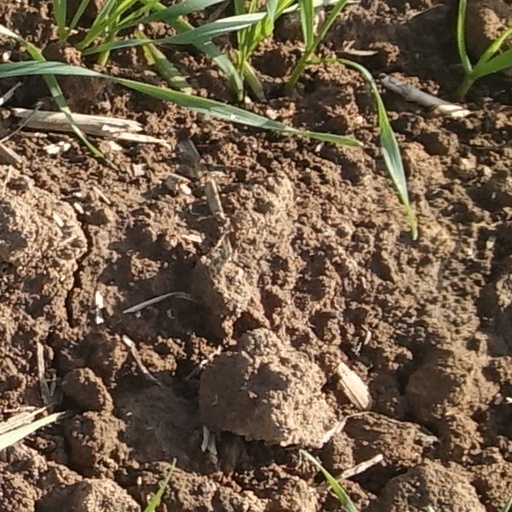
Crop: wheat